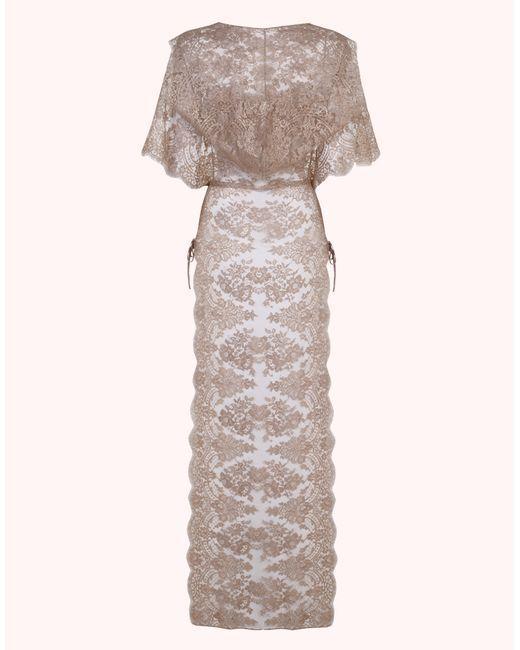
Langes braun-weißes Kleid mit wunderschönem Musterdesign